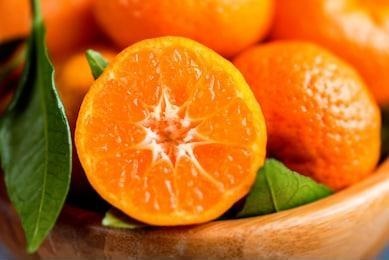
Label: mandarine